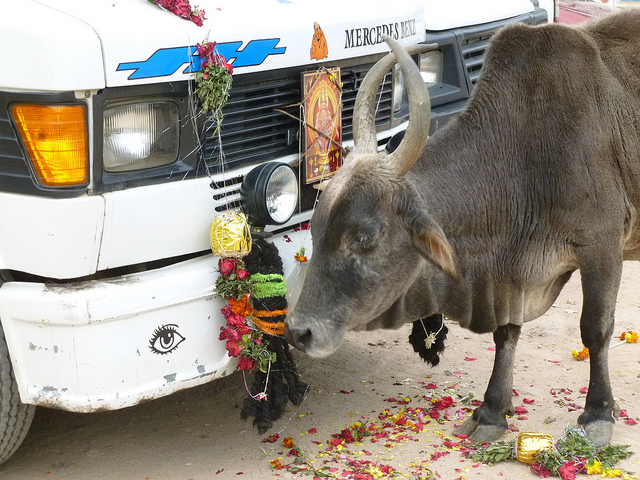
a bull trying to eat a decoration hanging on the front of a bus

Steer with curved horns sniffing the front of a truck.